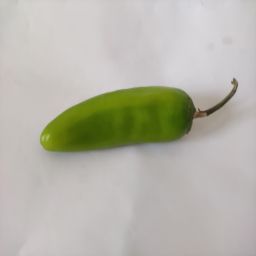
Crop: New Mexico Green Chile
Quality: Unripe